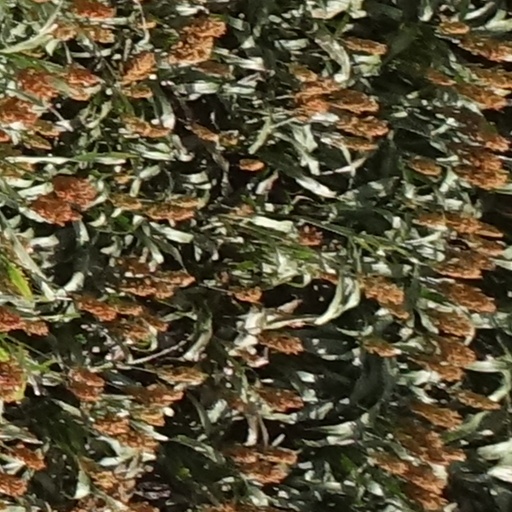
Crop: sorghum